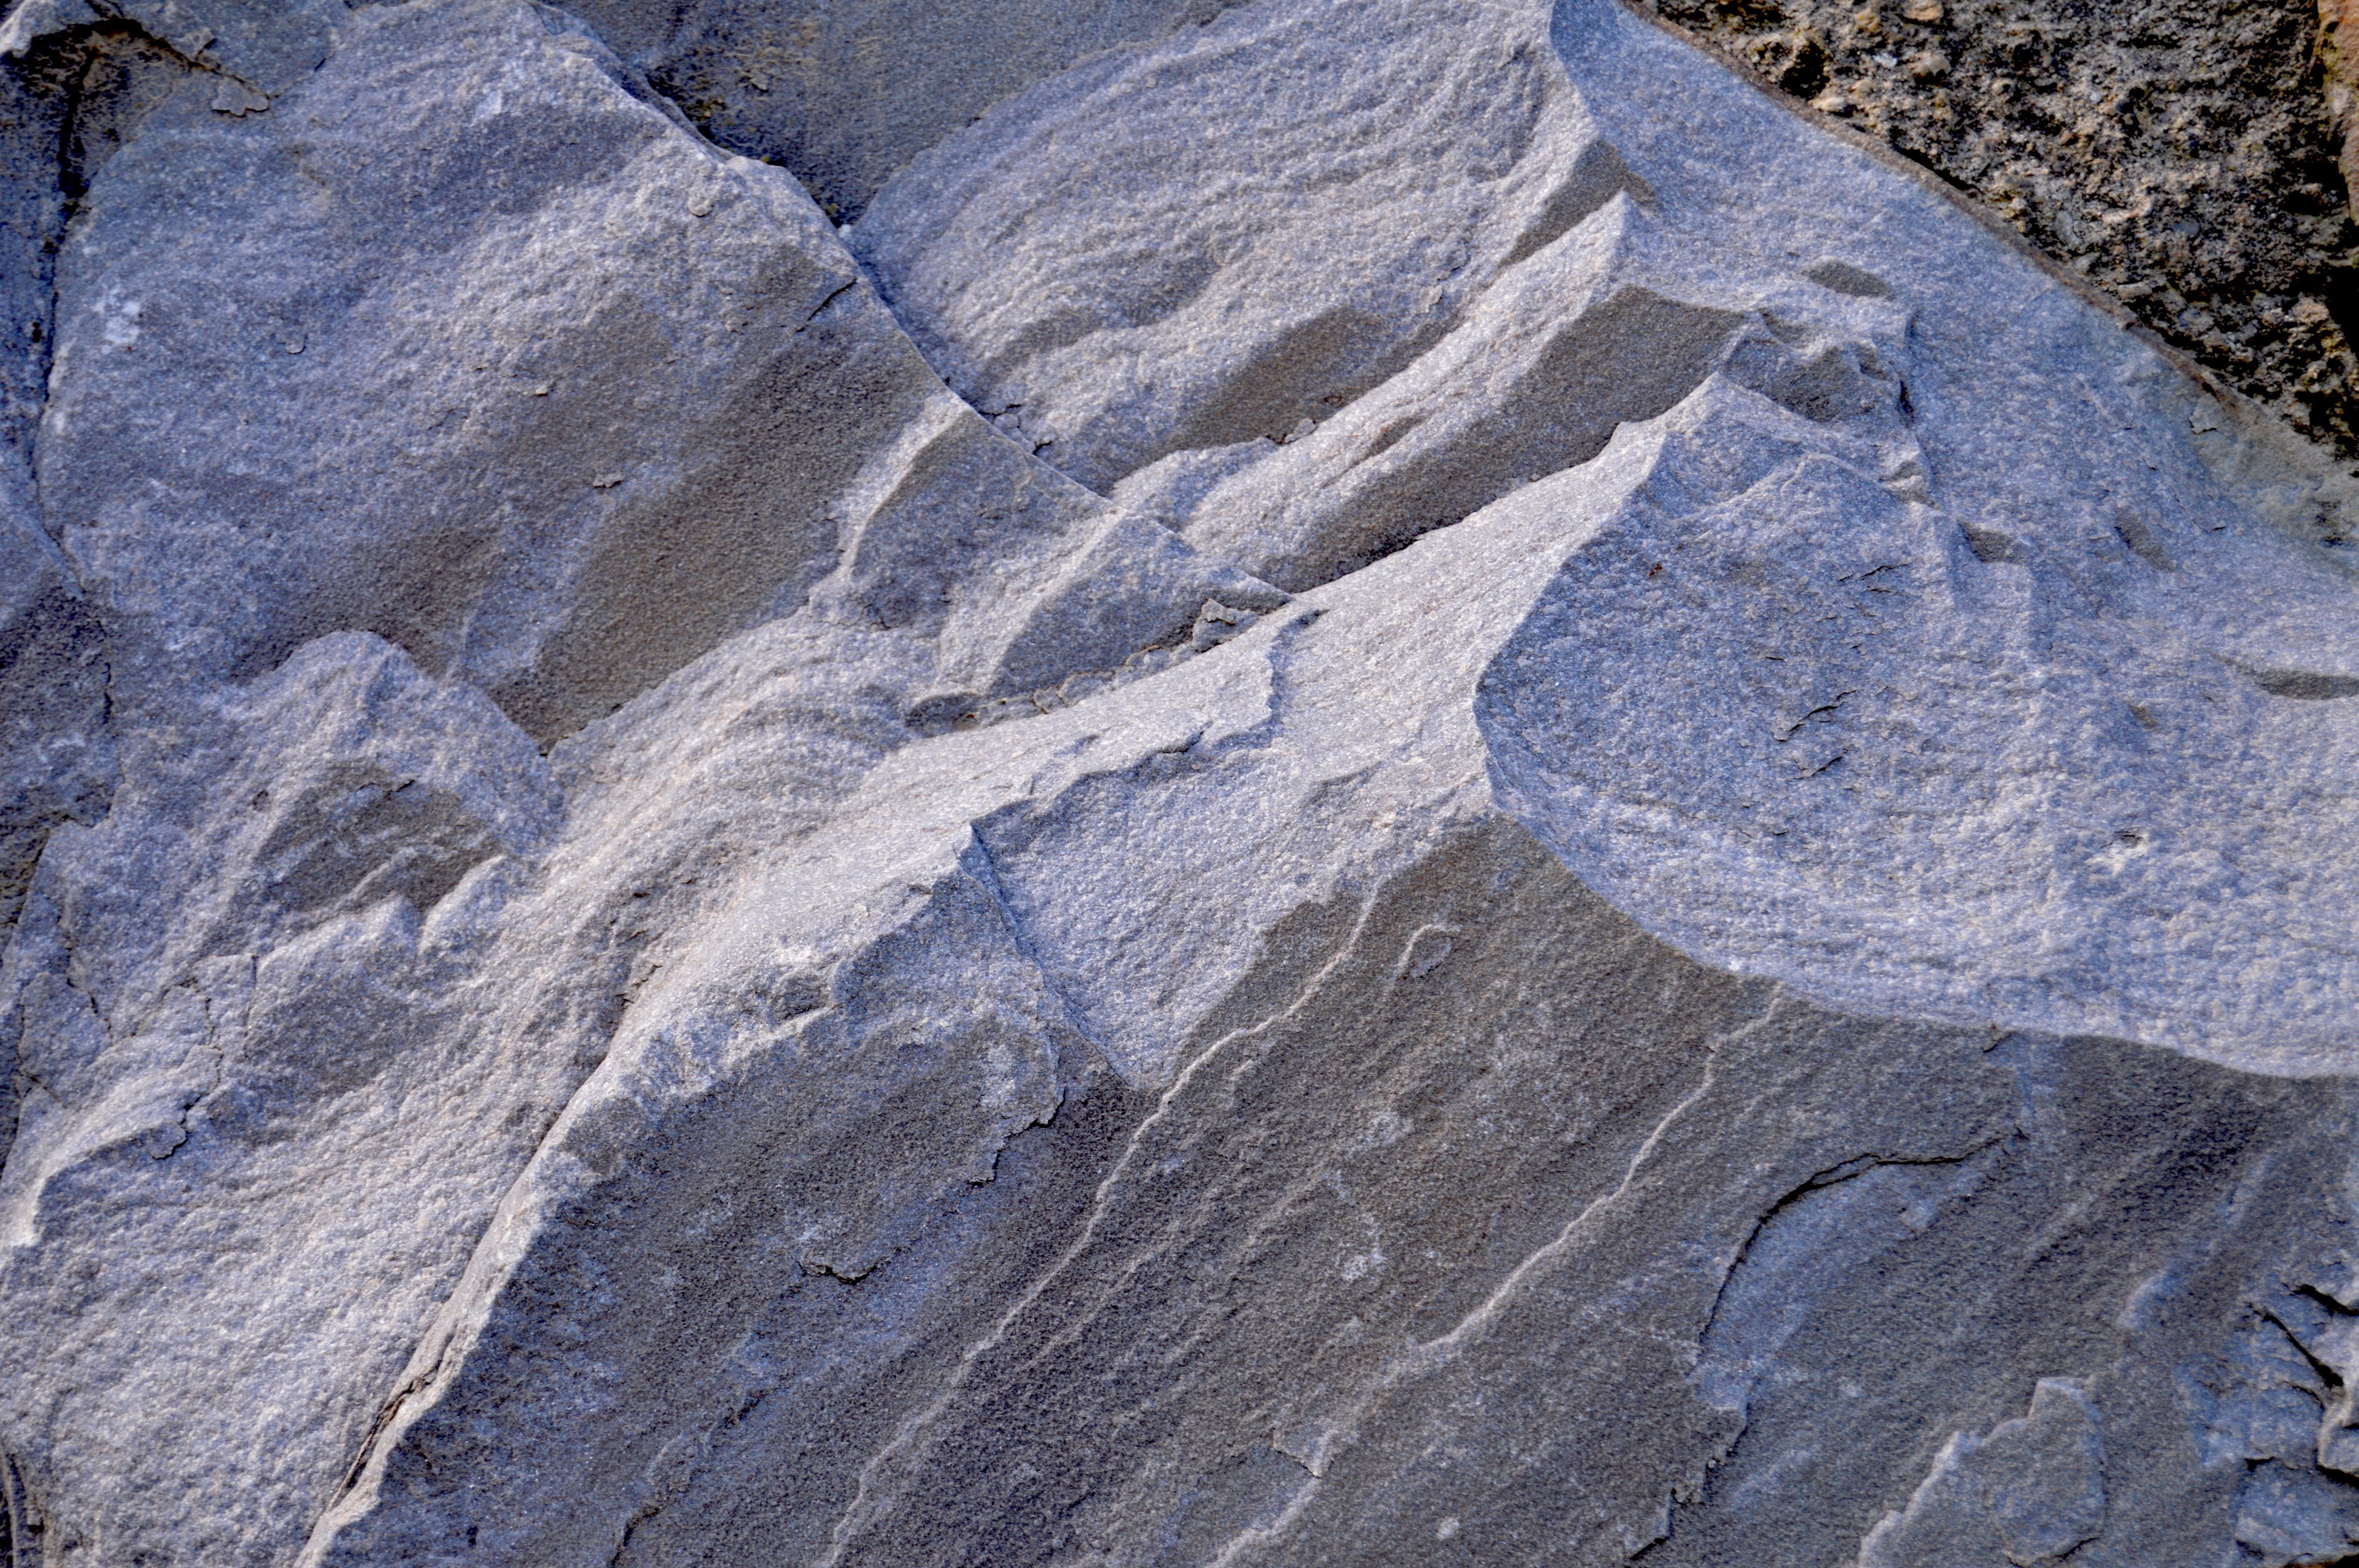
rock, mountain, light, architecture, structure, sun, vineyard, building, wall, ice, shadow, castle, contrast, blue, terrain, material, ridge, stones, fortress, geology, badlands, boulder, bedrock, moraine, geological phenomenon